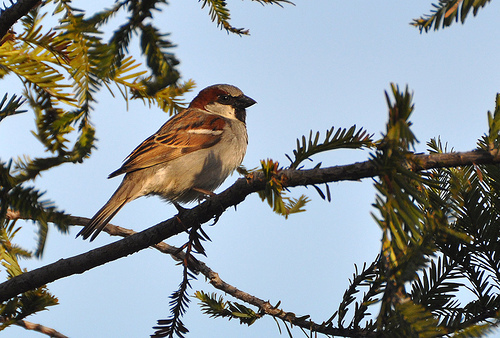
this bird has a light grey belly, white wingbar, brown secondaries and primaries, a black bill and black eyes, and tan feet.
brown wings, and a grey belly, the bird has a single white wing band and black eyering.
small grey and brown bird with white brown and black head, medium brown tarsus
this bird has a small, sharp beak, a small head compared to the rest of its body, and a white wingbar.
this bird is brown with red on its wings and has a very short beak.
this bird has wings that are brown and has a white belly
this bird has orange and brown secondaries, red and black coverts, and a grey chest.
a small light brown bird with a short black beak,medium brown wings, and a black eye patch and chin.
this bird has a brown crown, brown primaries, and a brown belly.
this bird has wings that are brown and has a white body
Species: House Sparrow